Swiss Federal Institute of Aquatic Science and Technology

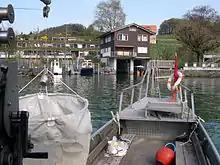
The Center for Ecology, Evolution and Biogeochemistry (CEEB) as well as the Swiss Fisheries Advisory Office both operate in Kastanienbaum.

The Eawag has twelve research departments, where research is conducted by natural and social scientists and engineers. This combination permits a wide range of water research. These departments are: